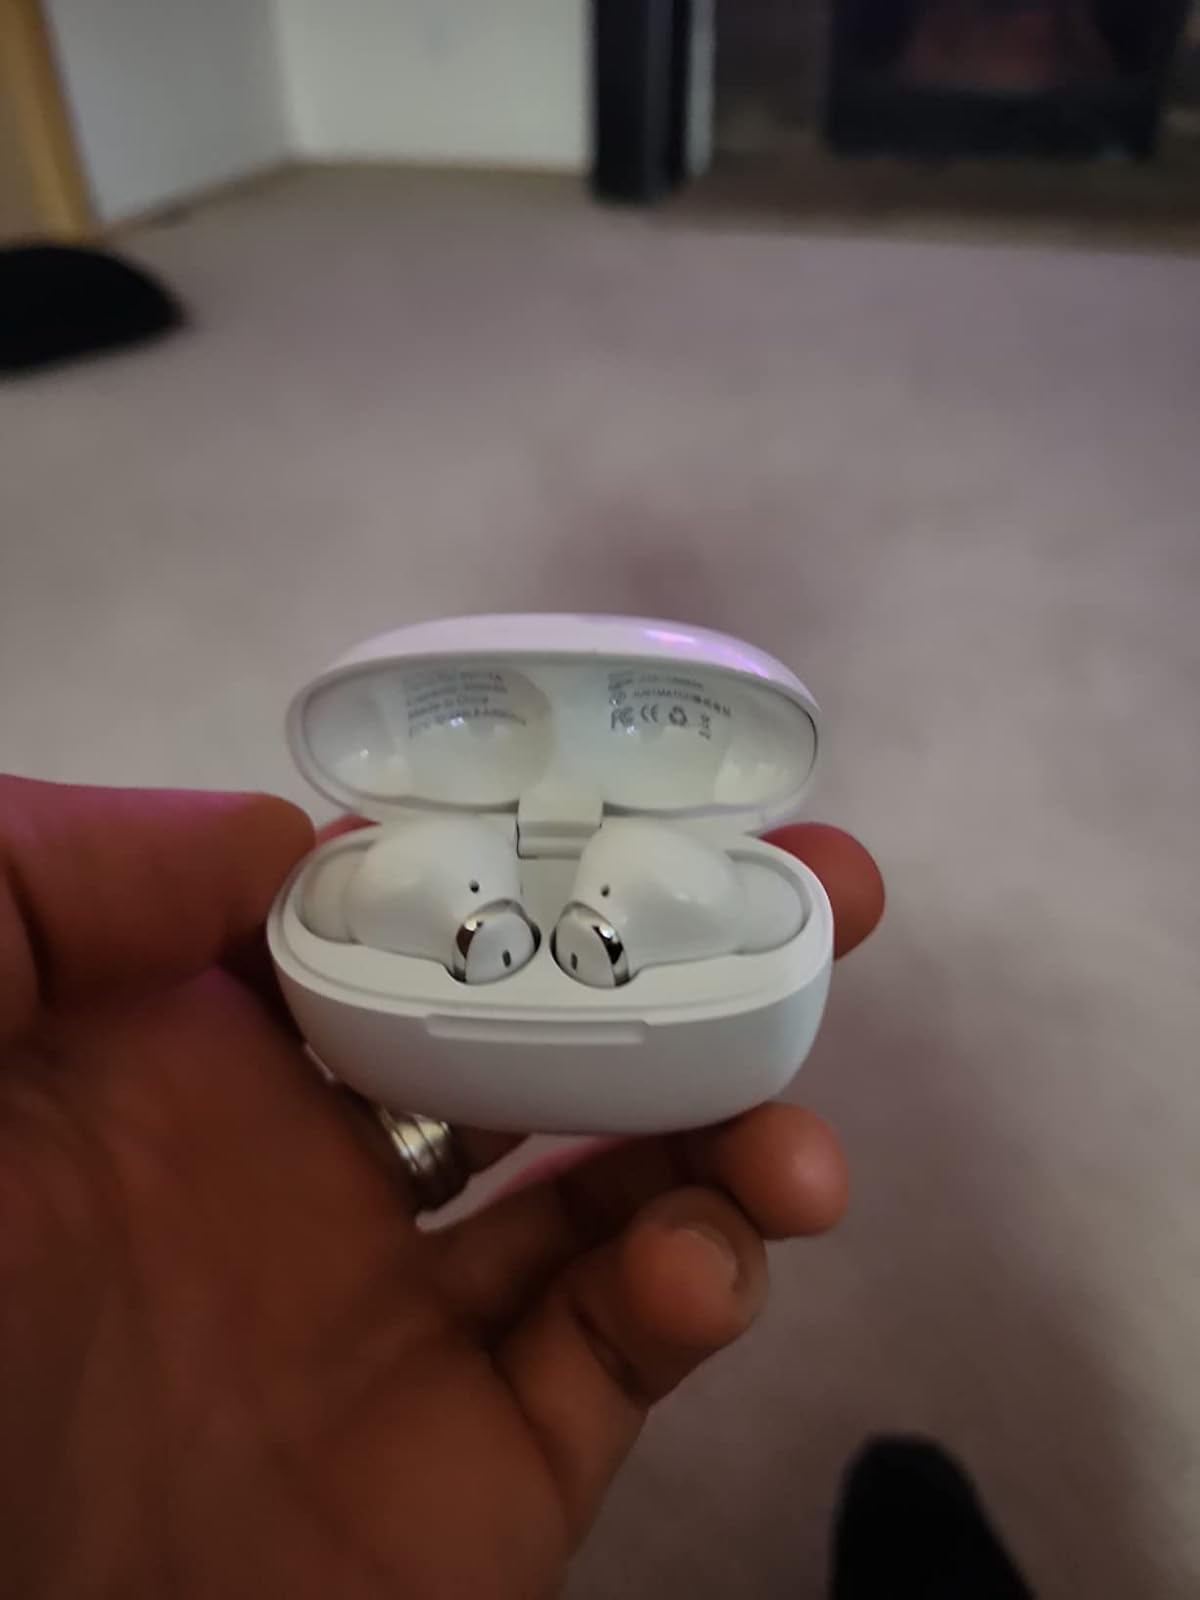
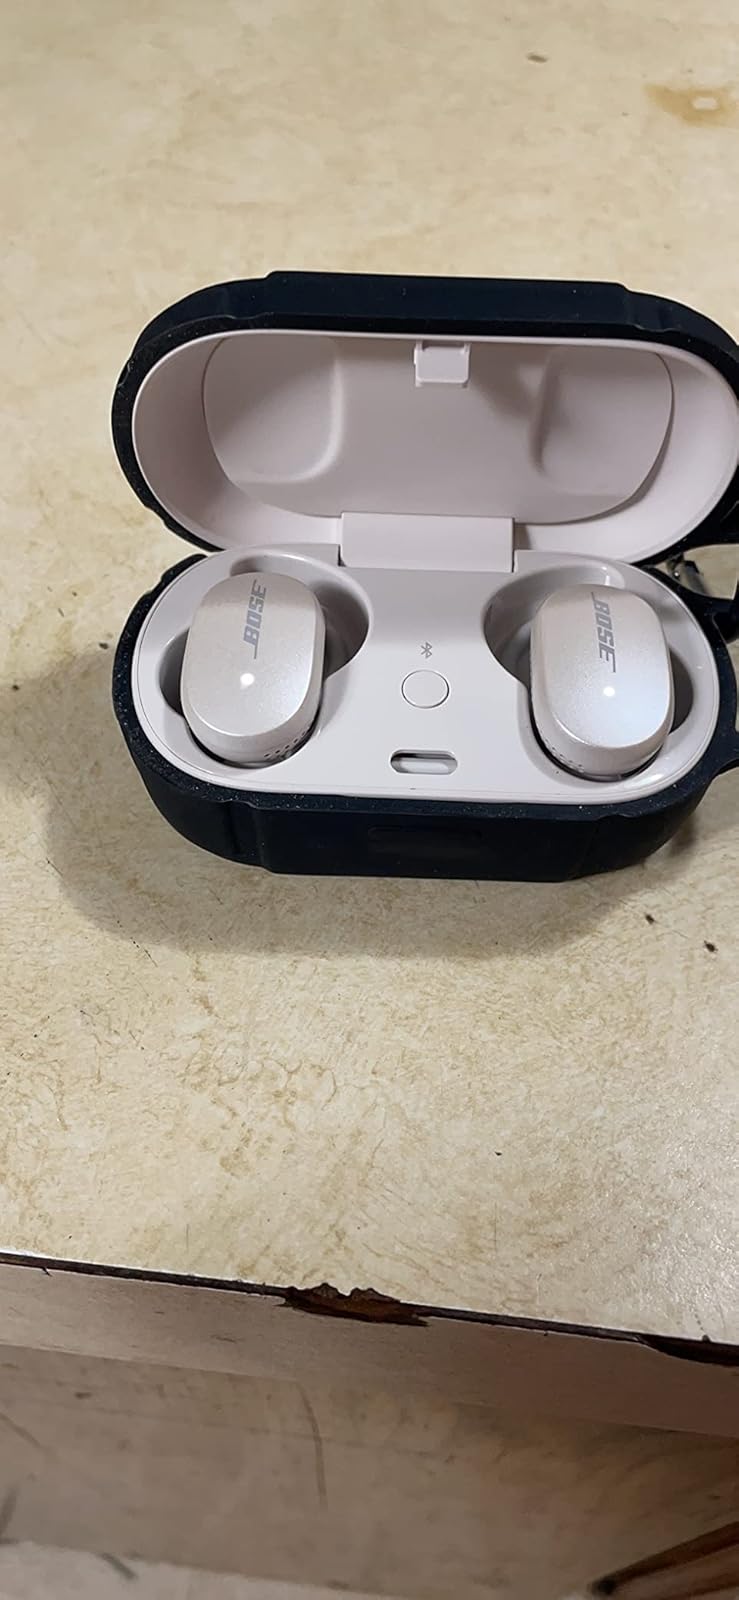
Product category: earbuds
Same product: no